Amelia Bingham

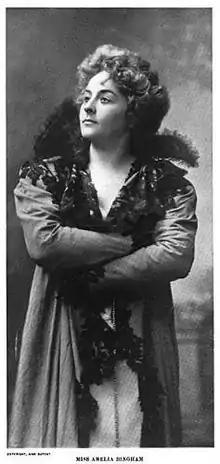
Amelia Bingham ca. 1902

Her first role in a stage production came on the Pacific Coast. Her New York City debut came at the People's Theatre, 199 Bowery, Manhattan, in 1893.